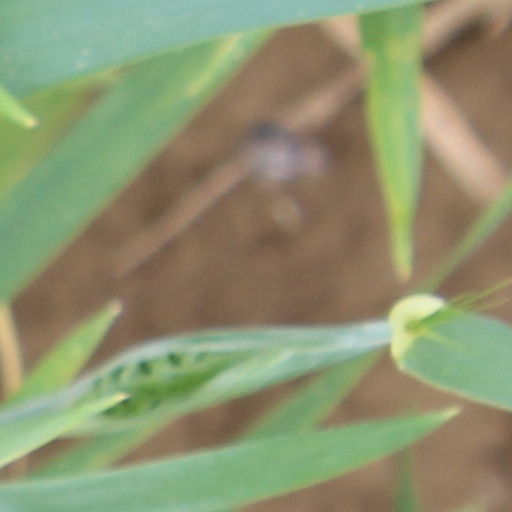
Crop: wheat